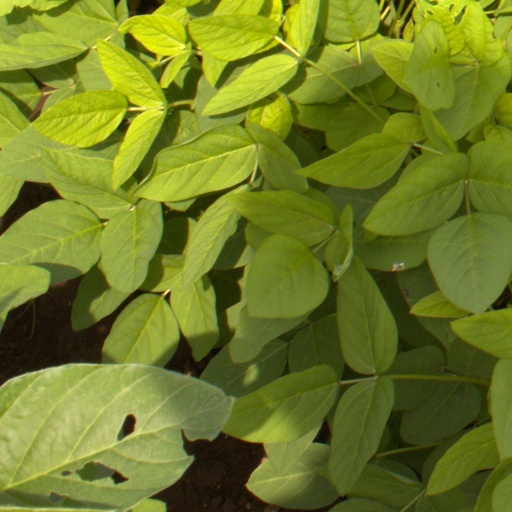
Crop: soybean